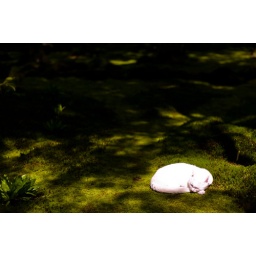
Giouji-Temple at Sagano in Kyoto. a famous white cat in the garden